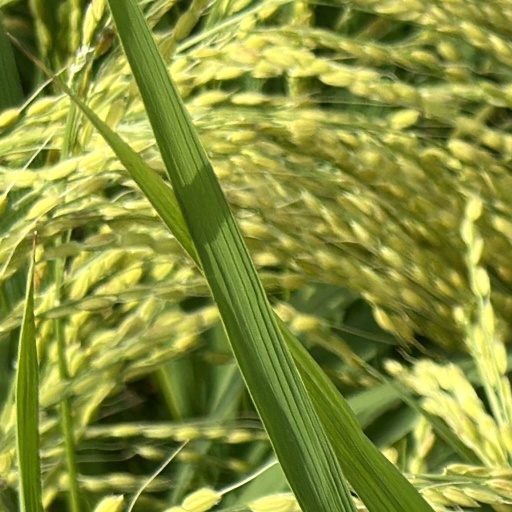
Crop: rice